Pit Stop (1969 film)

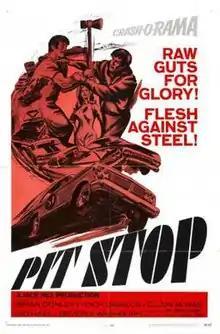
US film poster

Pit Stop is a 1969 film directed by Jack Hill and starring Brian Donlevy and Richard Davalos. It was the final film for Hollywood veteran Brian Donlevy.